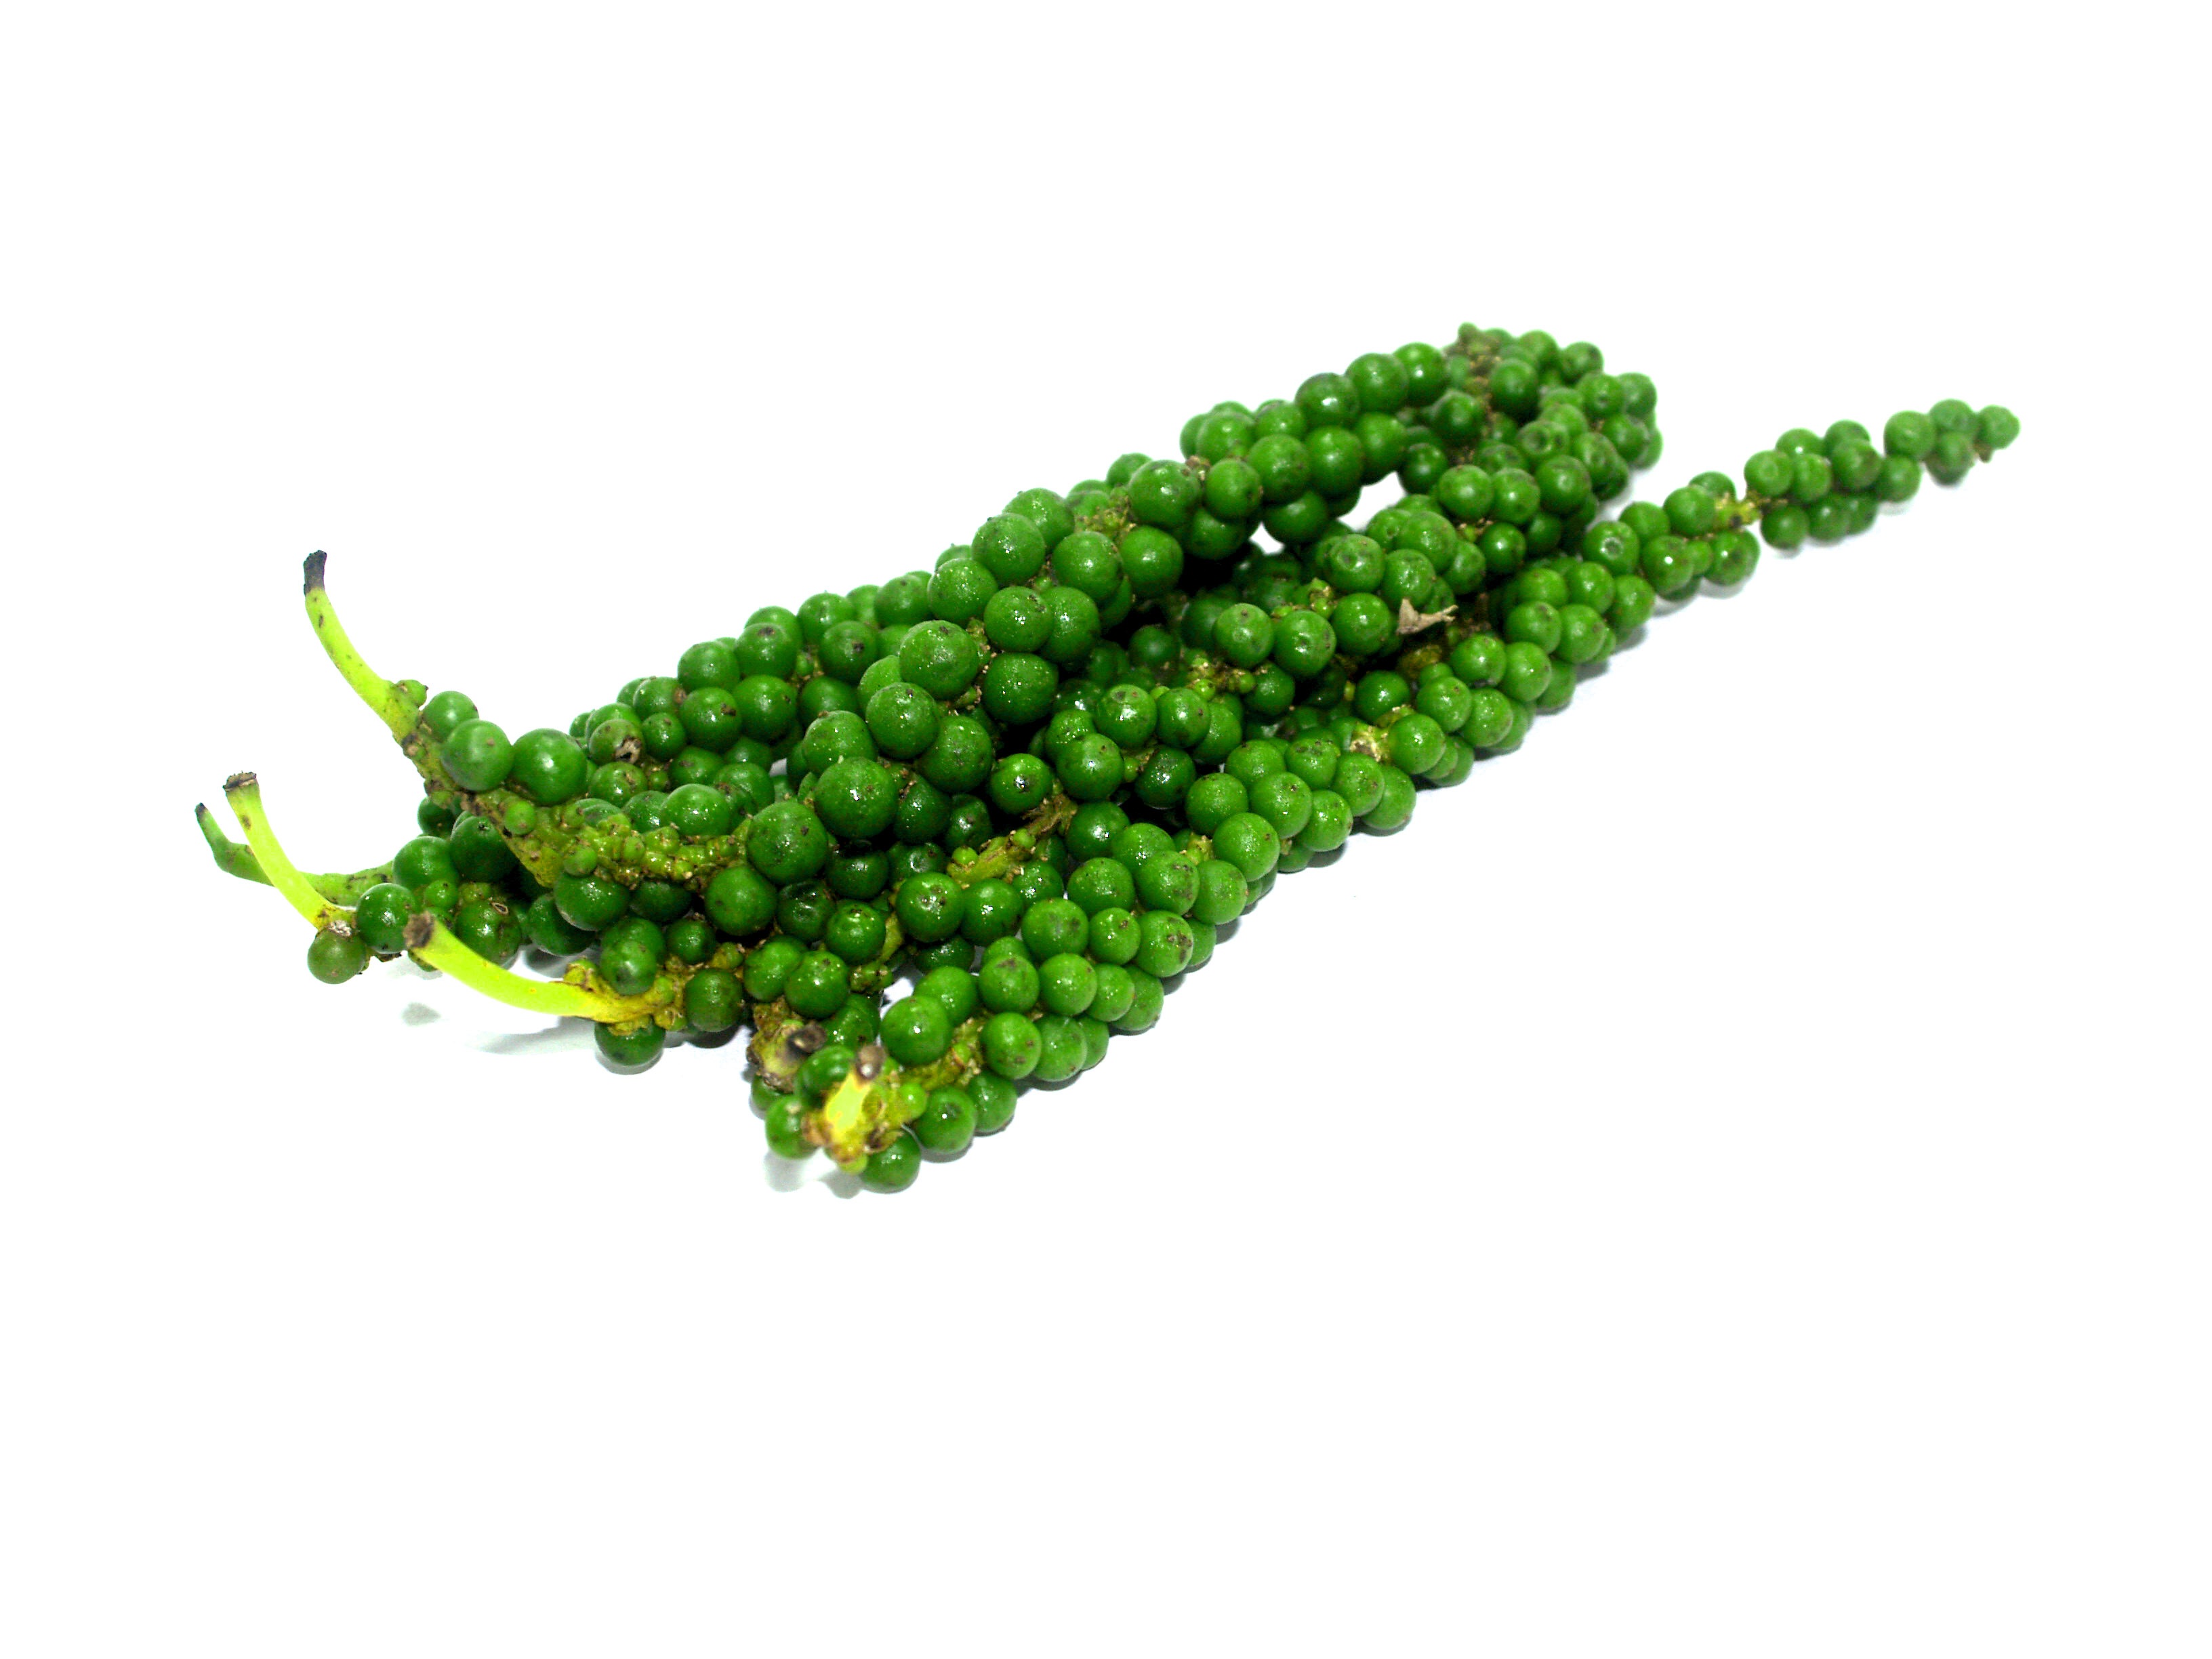
plant, grain, fruit, leaf, seed, round, flower, dry, pile, food, green, pepper, spice, cooking, ingredient, culinary, produce, vegetable, crop, natural, corn, kitchen, black, gourmet, cuisine, circle, cook, shrub, hot, spicy, bell pepper, antioxidant, hot pepper, supermarket, exotic, fragrant, aromatic, piper, flavor, curry, flowering plant, flavoring, savoury, drupe, black pepper, green pepper, peppercorn, land plant